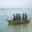
Label: ship